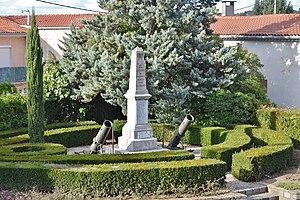
le Monument Aux Morts
Lagarrigue est une commune française située dans le département du Tarn en région Occitanie. Elle s'appelait auparavant Lagarrigue-Lavitarelle.